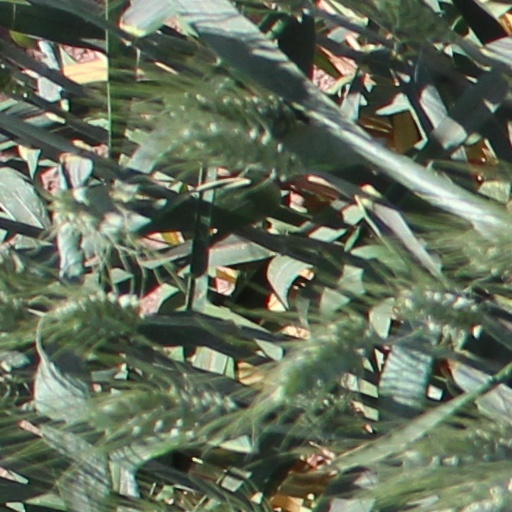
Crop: wheat